Boston (band)

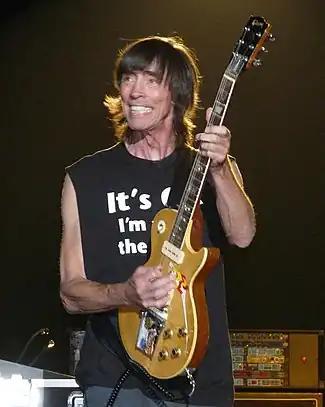
Tom Scholz, the band's founder, lead guitarist, and primary songwriter

Scholz headed back to the studio in 1998 to begin work on a fifth album, which eventually turned out to be "Corporate America". The title track of "Corporate America" was uploaded by Tom Scholz to MP3.com under the pseudonym of "Downer's Revenge" in early 2002 to test the album's appeal to a younger demographic. The song reached number two on the progressive rock charts on the website for two weeks.